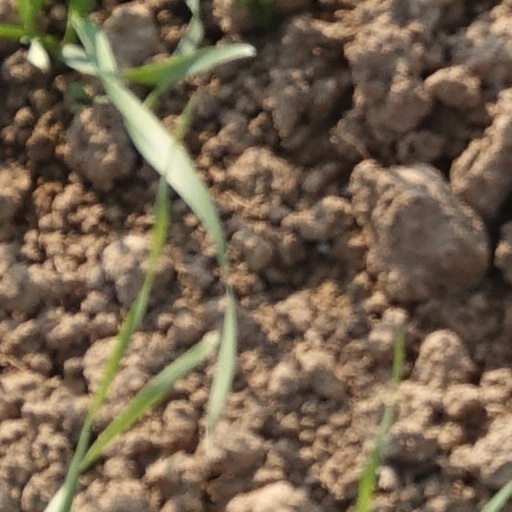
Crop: wheat